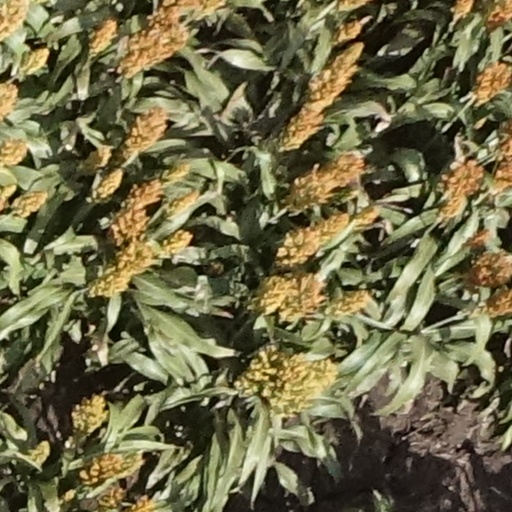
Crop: sorghum